Gogra, Ladakh

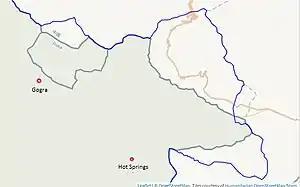
Map 5: The Line of Actual Control near Gogra and Hot Springs: the blue line as marked by the US Office of Geographer in 2013, green line as marked by the OpenStreetMap in 2020, with the extended claim of China near Gogra during the 2020–2022 standoff.

In April 2020, Chinese forces amassed on the border of Ladakh and started intruding into previously uncontrolled territory at several points. Gogra was one of them. Indian forces had their base at the Karam Singh Post near Hot Springs, and periodically patrolled up to the location of the erstwhile "Nala Jn" post on the Line of Actual Control, now called Patrol Point 17A (PP-17A). Around 5 May, clusters of Chinese forces appeared in its vicinity and soon blocked the Indian forces from patrolling up to this point. The Indian Army moved troops to the border in a counter deployment effort, which was completed by early June.